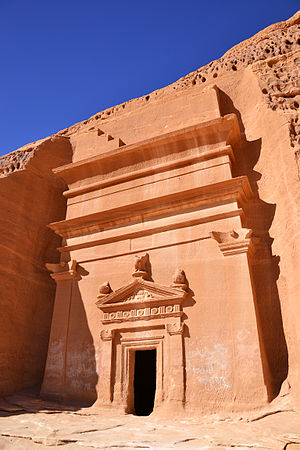
Madain Saleh / Billeder
Madain Saleh, også kaldet Al-Hijr er en oldtidsby i det nordlige Hijaz i Saudi-Arabien, omkring 22 km fra oasebyen Al-`Ula og i oldtiden kendt som Hegra.